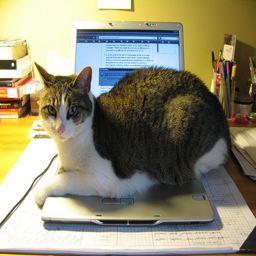
A cat lies on the keyboard of a laptop.
A cat is perched on top of a man's laptop.
A grey and white cat laying on a laptop keyboard
A grey and white cat sitting on the keyboard of a laptop
A cat sitting on a laptop on a desk.